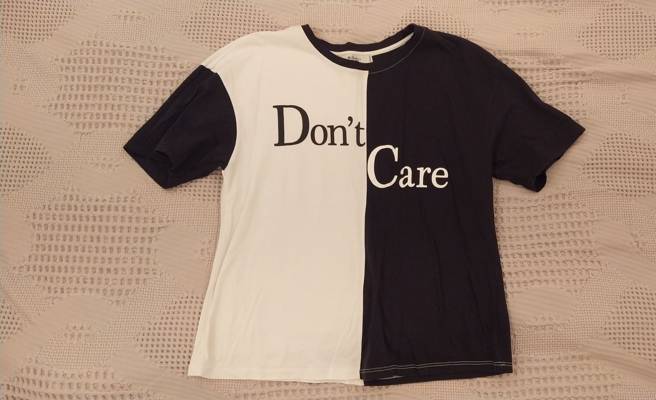
Waste category: clothes